Taishan Road station

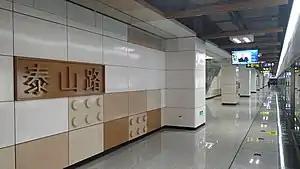

Taishan Road is a station on Line 2 and Line 4 of the Qingdao Metro. It opened on 16 December 2019.